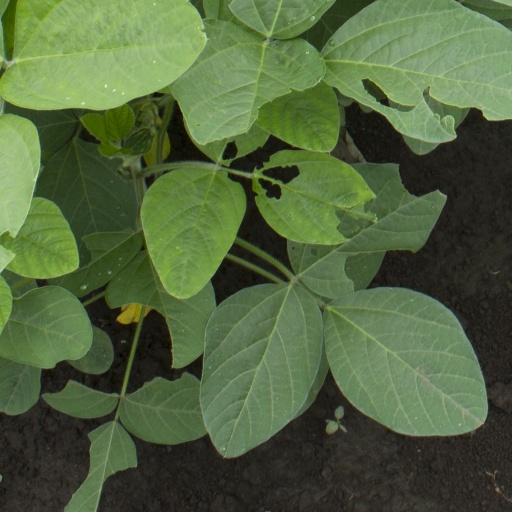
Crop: soybean